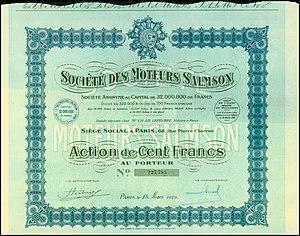
La Société des Moteurs Salmson a été de 1913 à 1962 un des grands constructeurs aéronautiques et automobiles français aux côtés d'Hispano-Suiza, d'Avions Voisin, de Renault ou de Lorraine-Dietrich.